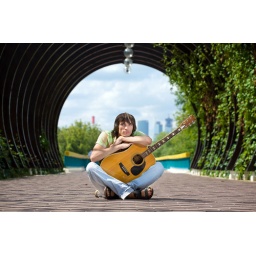
Pensive guitar player sitting at sunny day in city on pavement